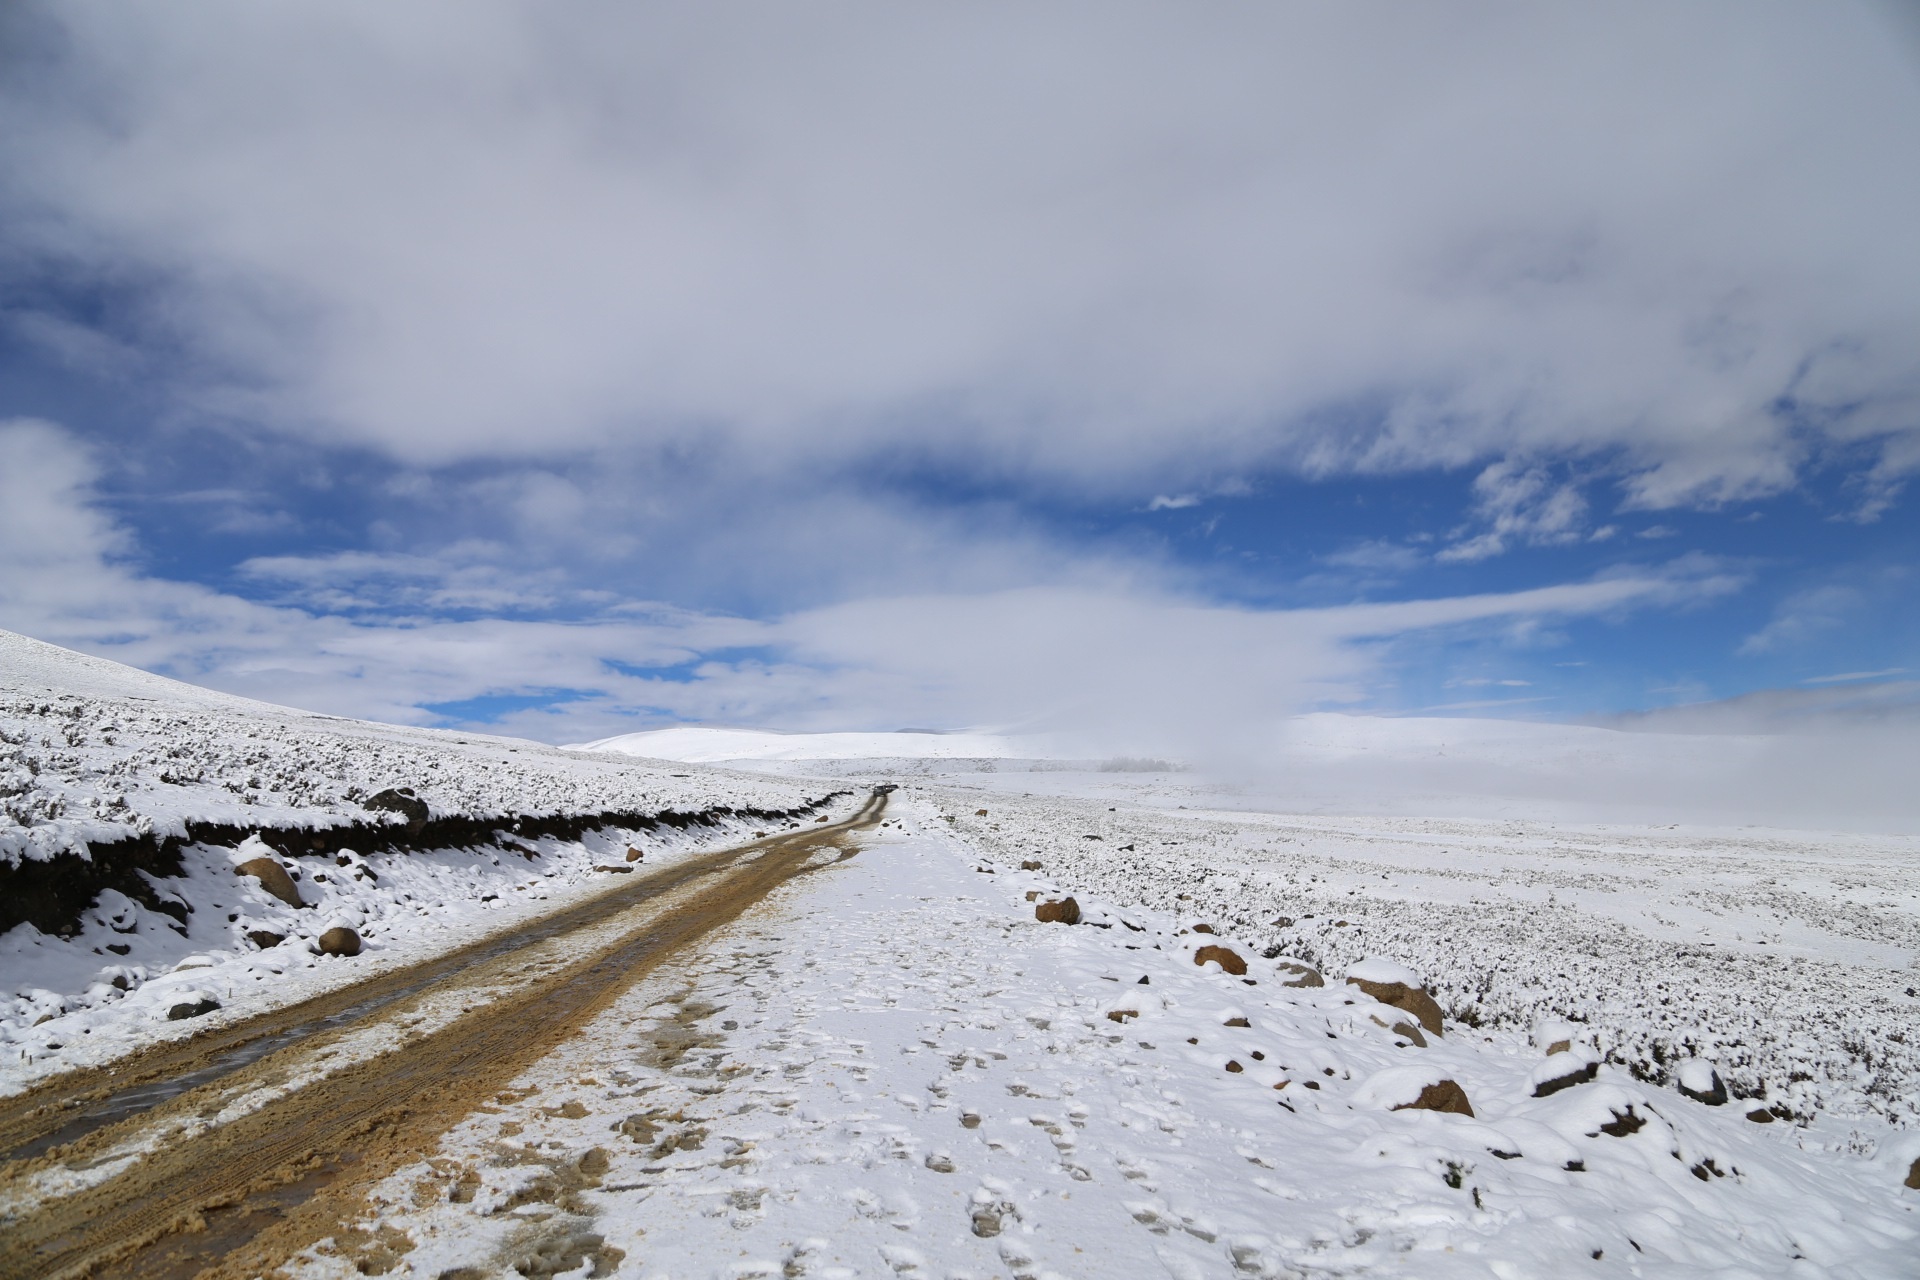
landscape, sea, sand, mountain, snow, winter, cloud, sky, road, sunlight, hill, frost, mountain range, ice, weather, arctic, season, plateau, china, nie, freezing, landform, western sichuan, natural environment, geographical feature, mountainous landforms